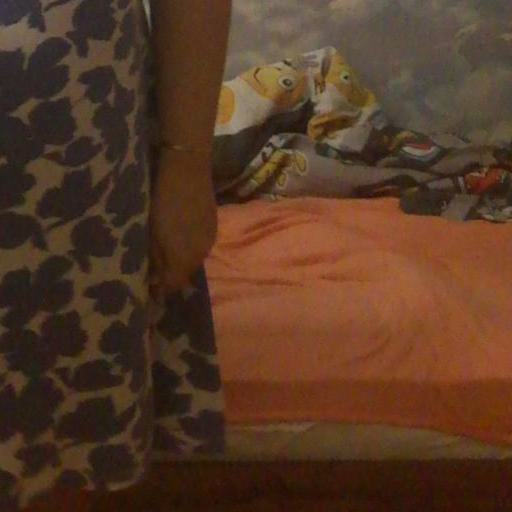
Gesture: no_gesture